Irish National Liberation Army

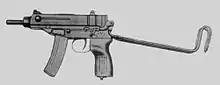
Škorpion vz. 61

Obtaining arms was one of the greatest difficulties faced by the INLA in its early years. Their avowed Marxism made them beyond help from Catholic Irish-America, who had traditionally been a lifeline for funds and weapons for Irish republicans engaged in armed struggle against British rule in Ireland. Lack of weapons in the mid-Seventies led to numerous internal rows, and Costello himself was even threatened by INLA members for his failure to provide guns. At a time when the IRA seemed replete with Armalites, the INLA was mainly armed with shotguns, which the rank and file wryly took to calling "Costello-ites" after their leader. The INLA's main source of arms early on was from sympathizers in the Middle East, from where they imported a contingent of AK-pattern rifles in 1978. An arms smuggling network was later established where guns would be channelled from a Palestinian source based in Lebanon via West Germany (and later Switzerland) to a left-wing sympathiser in France and then to Ireland. The first shipment arrived in July 1979 consisting of six FN pistols, 35 automatic pistols, and 4 Uzi submachine guns. In later years Palestinian sources would provide the INLA with hundreds of Czechoslovak VZOR pistols as well as Chinese-made SKS rifles, Rhodesian submachine-guns and Browning pistols. The INLA also acquired Škorpion machine pistols from Fatah free of charge. The INLA also acquired Soviet-made plastic explosives, which were used in the assassination of Airey Neave. Later smaller-scale arms smuggling was carried out through a new conduit linked to the French far-left terrorist group Action Directe. This new network was established by the INLA faction loyal to Gerard Steenson, the original Middle East arms route remained in the hands of the older Dublin-based leadership. In July 1983 INLA member Colm Murphy was arrested in the US after attempting to buy a consignment of M60 machine guns to be shipped to Ireland. Testifying in court, informer Harry Kirkpatrick later recounted how the INLA faction in Belfast under the leadership of Gerard Steenson had during the 1981 Hunger Strike independently purchased arms in the United States, using money acquired from an armed robbery.